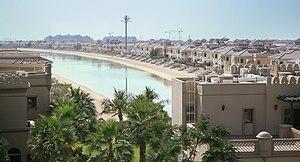
Ridouan Taghi, né le 20 décembre 1977 à Beni Salmane, est un mafieux néerlandais d'origine marocaine qui dirige une organisation de la Mocro Maffia, spécialisée dans la formation de groupes criminels opérant des trafics de cocaïne à l'international. Il est suspecté d'avoir orchestré plusieurs assassinats, attentats et kidnappings en lien avec la Mocro-oorlog. La police estime qu'un tiers du trafic de cocaïne en Europe passait par son organisation.